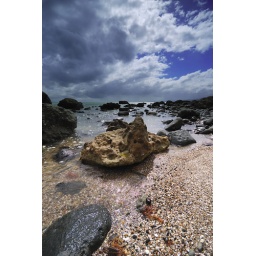
An interesting set of rock formations looking north on the west coast of the Coromandel Peninsula in New Zealand.